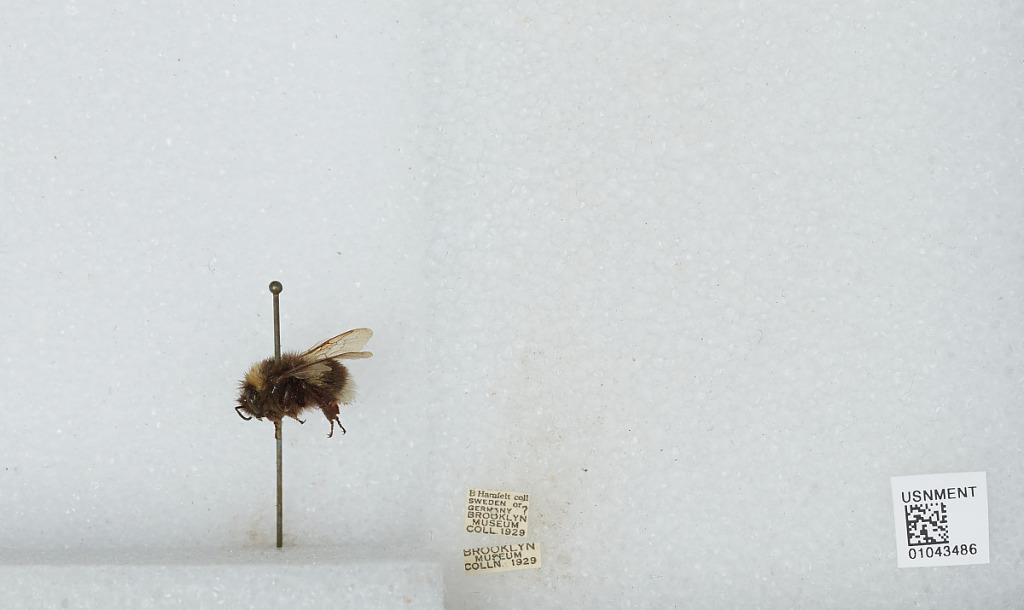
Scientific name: Bombus sp.
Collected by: B. Hamfelt
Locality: Sweden or Germany